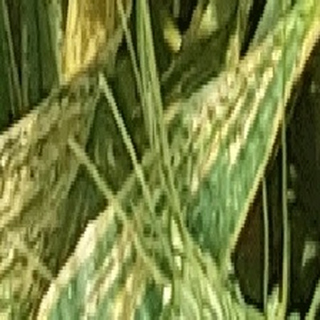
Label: wheat_yellow_rust